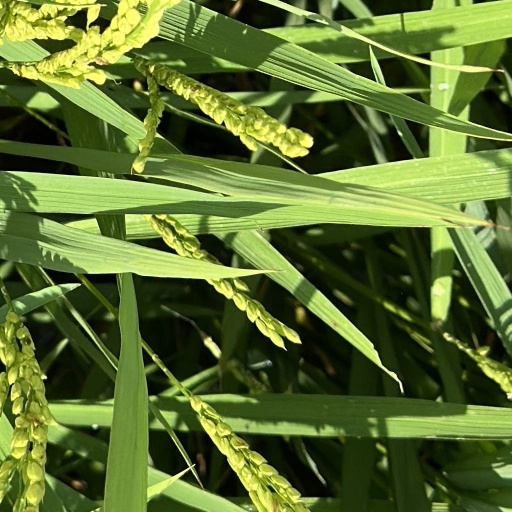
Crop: rice